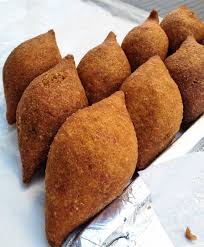
Yemek: icli_kofte